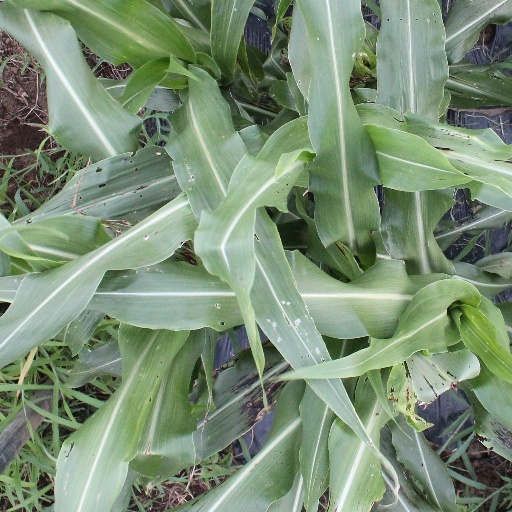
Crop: sorghum